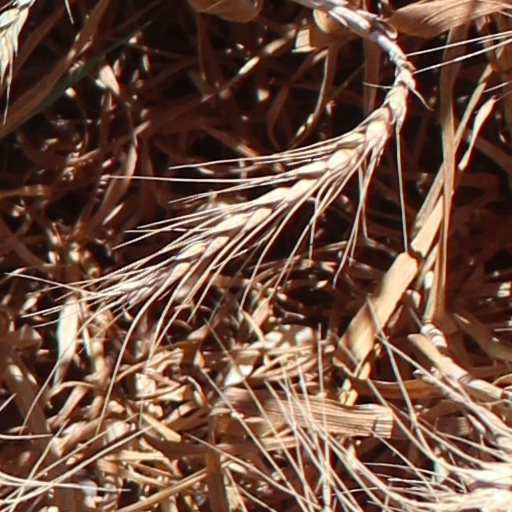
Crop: wheat